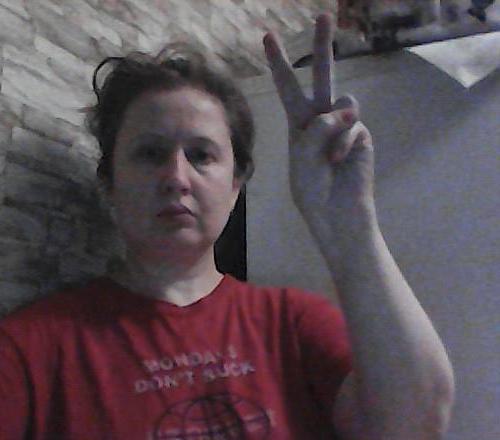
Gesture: peace